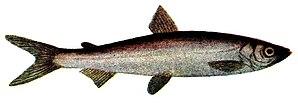
Coregonus albula
Les Salmonidae sont une famille de poissons à nageoires rayonnées.